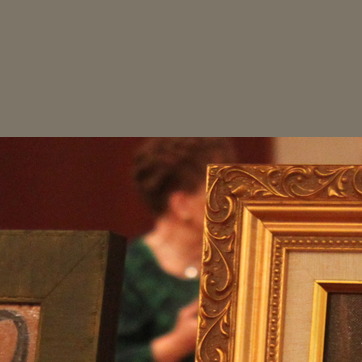
Material: hair